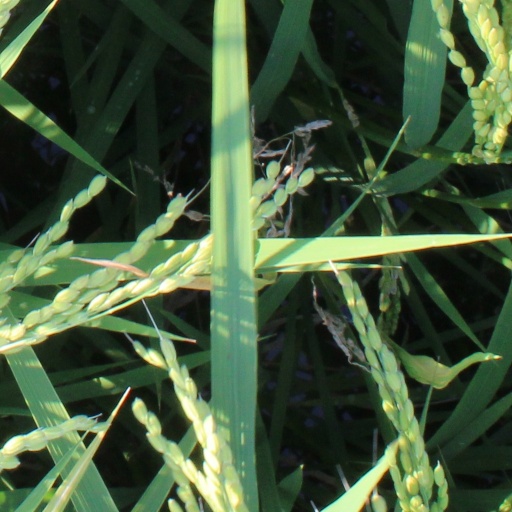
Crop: rice